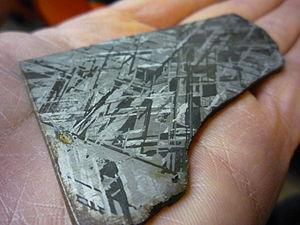
Les figures de Widmanstätten, ou structures de Thomson, sont la forme sous laquelle apparaît une recristallisation se produisant dans l'acier au-dessus de 1 000 °C ; forme de lamelles ou aiguilles révélée par une attaque de l'acier par l'acide nitrique dilué. Elles ont ainsi été décrites par le géologue anglo-italien G. Thomson en 1804, puis découvertes indépendamment par le savant autrichien Alois von Widmanstätten en 1808 alors qu'il travaillait avec Karl Franz Anton von Schreibers sur des météorites de fer.
Le fer météorique, ou fer météoritique, est un métal présent dans les météorites et composé des éléments fer et nickel principalement sous forme de kamacite et de taénite. Le fer météorique est le principal constituant des météorites de fer mais est également présent dans les autres types de météorites. À l'exception de quelques gisements de fer tellurique, le fer météorique représente la seule source naturelle de fer à l'état natif à la surface de la Terre.
La kamacite est un minéral, alliage de fer et de nickel, le plus souvent dans les proportions de 90:10 à 95:5 bien que des impuretés telles que le cobalt ou le carbone puissent y être mêlées. Sur la surface de la Terre, elle se retrouve uniquement de manière naturelle dans les résidus de météorites. Présentant un éclat métallique, elle est grise et sans clivage net bien que sa structure soit isométrique-hexaoctaédrique. Sa densité est d'environ 8 g/cm³ et sa dureté de 4 sur l'échelle de Mohs. On l'appelle aussi quelquefois balkeneisen.
La taénite est un minéral trouvé naturellement sur Terre, principalement dans les météorites de fer. C'est un alliage de fer et de nickel, avec une teneur en nickel comprise entre 20 et 65 %.